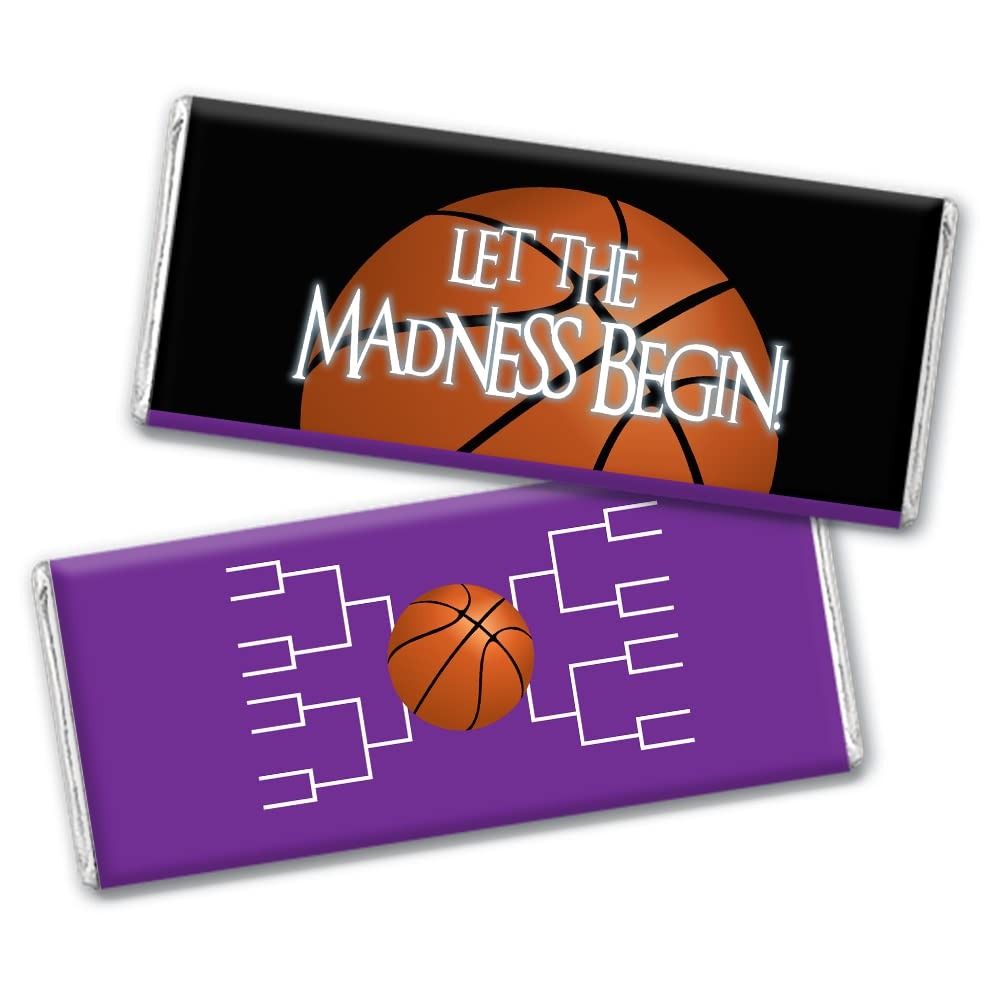
Item Name: 12ct Basketball Party Candy Favors Chocolate Bars Let the Madness Begin (12 Pack) - Purple
Bullet Point 1: Includes 12 Pre Assembled Candy Bar In Custom Wrapper: Includes Completely Assembled 1.55Oz Milk Chocolate Bars. The Candy Wrapper Is Left On Inside Of The Sealed Foil Pack To Show Ingredients And Nutrition Facts. Wrapper Dimensions: 5 1/2" X 2 1/4" X 1/4"
Bullet Point 2: No Extra Work: Completely Assembled Wrapped Chocolate Candy. These Preassembled Party Favors For The Big Game Are Ready To Gift- No Peeling, Gluing Or Sticking Required. Wrappers Are Printed On High Quality Paper With Beautiful, Vibrant Colors.
Bullet Point 3: Ships In Cool Packaging: This Candy Item Is Heat Sensitive And Will Ship With Cool Pack Packaging As Needed.
Bullet Point 4: Party Guests Will Thank You: Add Your Personal Touch To Your Big Game Basketball Party With These Personalized Candy Favors For Gift Bags, Candy Buffets, And Treats.
Product Description: It's March! Cheer on your favorite team in the big basketball tournament with custom candy favors by Just Candy. Select your team color and create goody bags, party favors or a candy buffet display at your home or office party.
Value: 12.0
Unit: Count

Price: 49.99